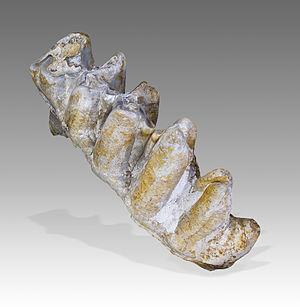
Molaire de Platybelodon grangeri. Etage
Gomphotherium est un genre éteint de la famille des Gomphotheriidae. Selon The Paleobiology database, Trilophodon est un synonyme de Gomphotherium.
CombineZP est un logiciel libre de traitement d'images pour créer des images à grande profondeur de champ. Il fonctionne sous Windows 2000 et supérieur. Il est basé sur Combine ZM, qui est lui-même basé sur CombineZ5.